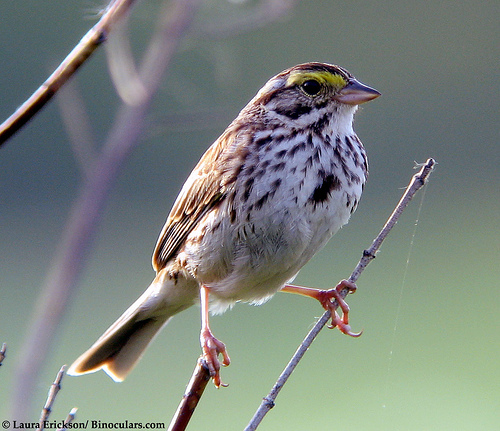
the beak of the bird is sharp and pointed, and it has brown beak, red tarsus and feet, white throat, belly and abdomen.
a small bird with a yellow eyebrow, the breast is mostly white with brown arrow shaped flecks, and the secondaries are mostly brown with white outlining.
the bird has a black eyering that is round and skinny thighs.
this bird has a white body with lots of brown circles and patches on it.
this bird is white and brown in color with a sharp beak, and brown eye rings.
a small bird with black and white wingbars, yellow tarsus and feet and the head is small compared to its body
this is a small white bird with brown spots and a yellow eyebrow
this bird has wings that are brown and a spotted bellythe bird is small with a short pointed bill, spotted black on white on body, with a yellow eyebrow and orange tarsus.
this bird is white, brown and black in color, and has a brown beak.
Species: Savannah Sparrow